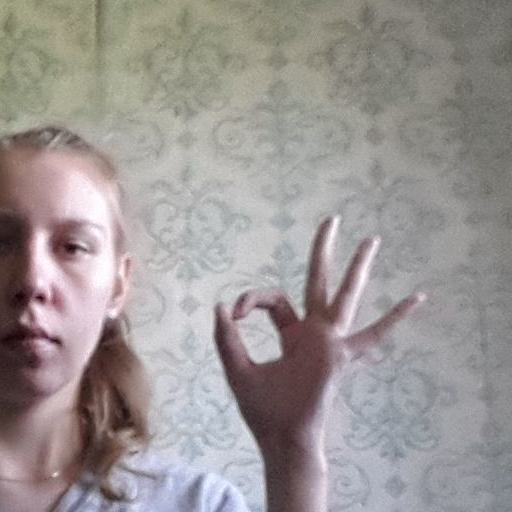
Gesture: ok